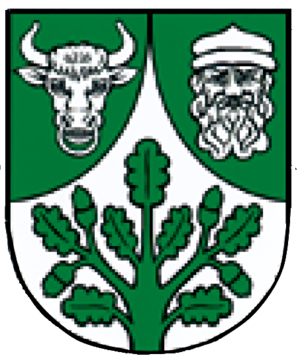
Ilberstedt est une commune de Saxe-Anhalt, en Allemagne.